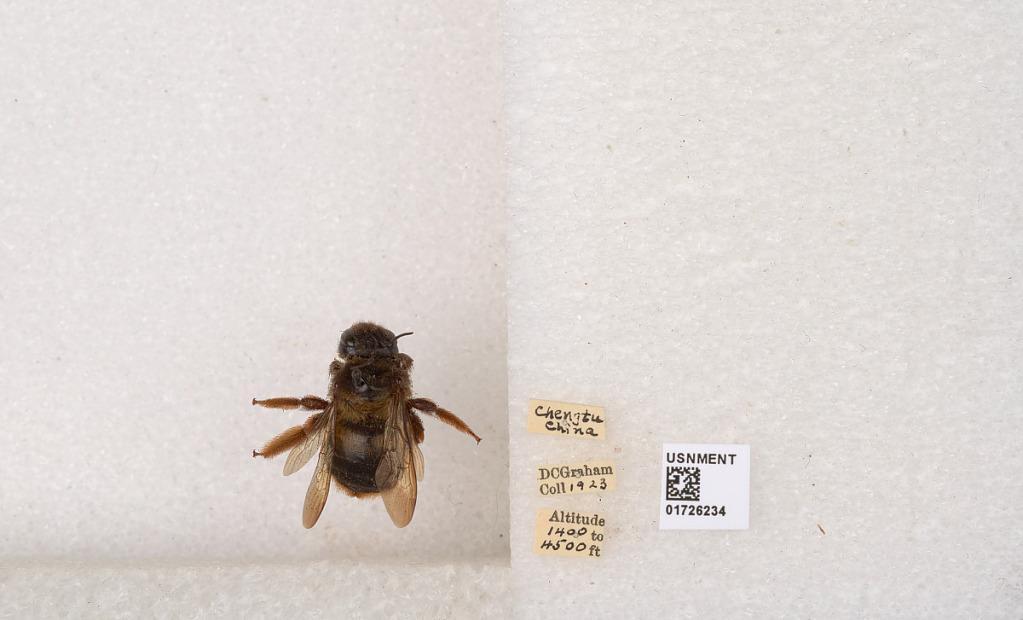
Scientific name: Xylocopa (Mesotrichia) latipes (Drury)
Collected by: D. Graham
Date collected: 1923-1-1
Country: China
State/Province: Sichuan
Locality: Chengtu